Alabama A&M Bulldogs and Lady Bulldogs

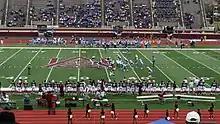
Alabama A&M vs. Southern University, 2014

The Alabama A&M Bulldogs are the college football team representing the Alabama Agricultural and Mechanical University. The Bulldogs play in the NCAA Division I Football Championship Subdivision.